Tommy O'Boyle

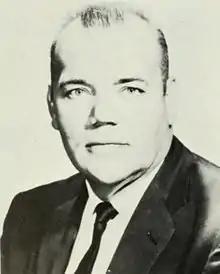
O'Boyle pictured in "Jambalaya 1966", Tulane yearbook

Thomas Joseph O'Boyle (August 21, 1917 – July 19, 2000) was an American football player, coach, scout, and college athletics administrator. He served as the head football coach at Southwest Missouri State College—now known as Missouri State University—from 1947 to 1948 and at Tulane University from 1962 to 1965, compiling a career college football coaching record of 22–37–2. At Southwest Missouri State he was also the school's athletic director. O'Boyle later worked an assistant coach and scout for the Kansas City Chiefs of the American Football League (AFL) and the National Football League (NFL).